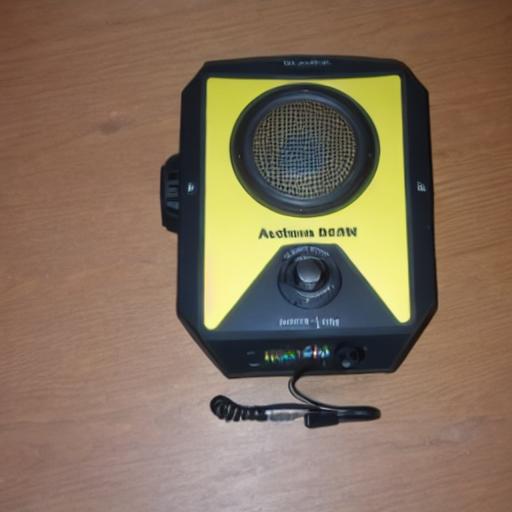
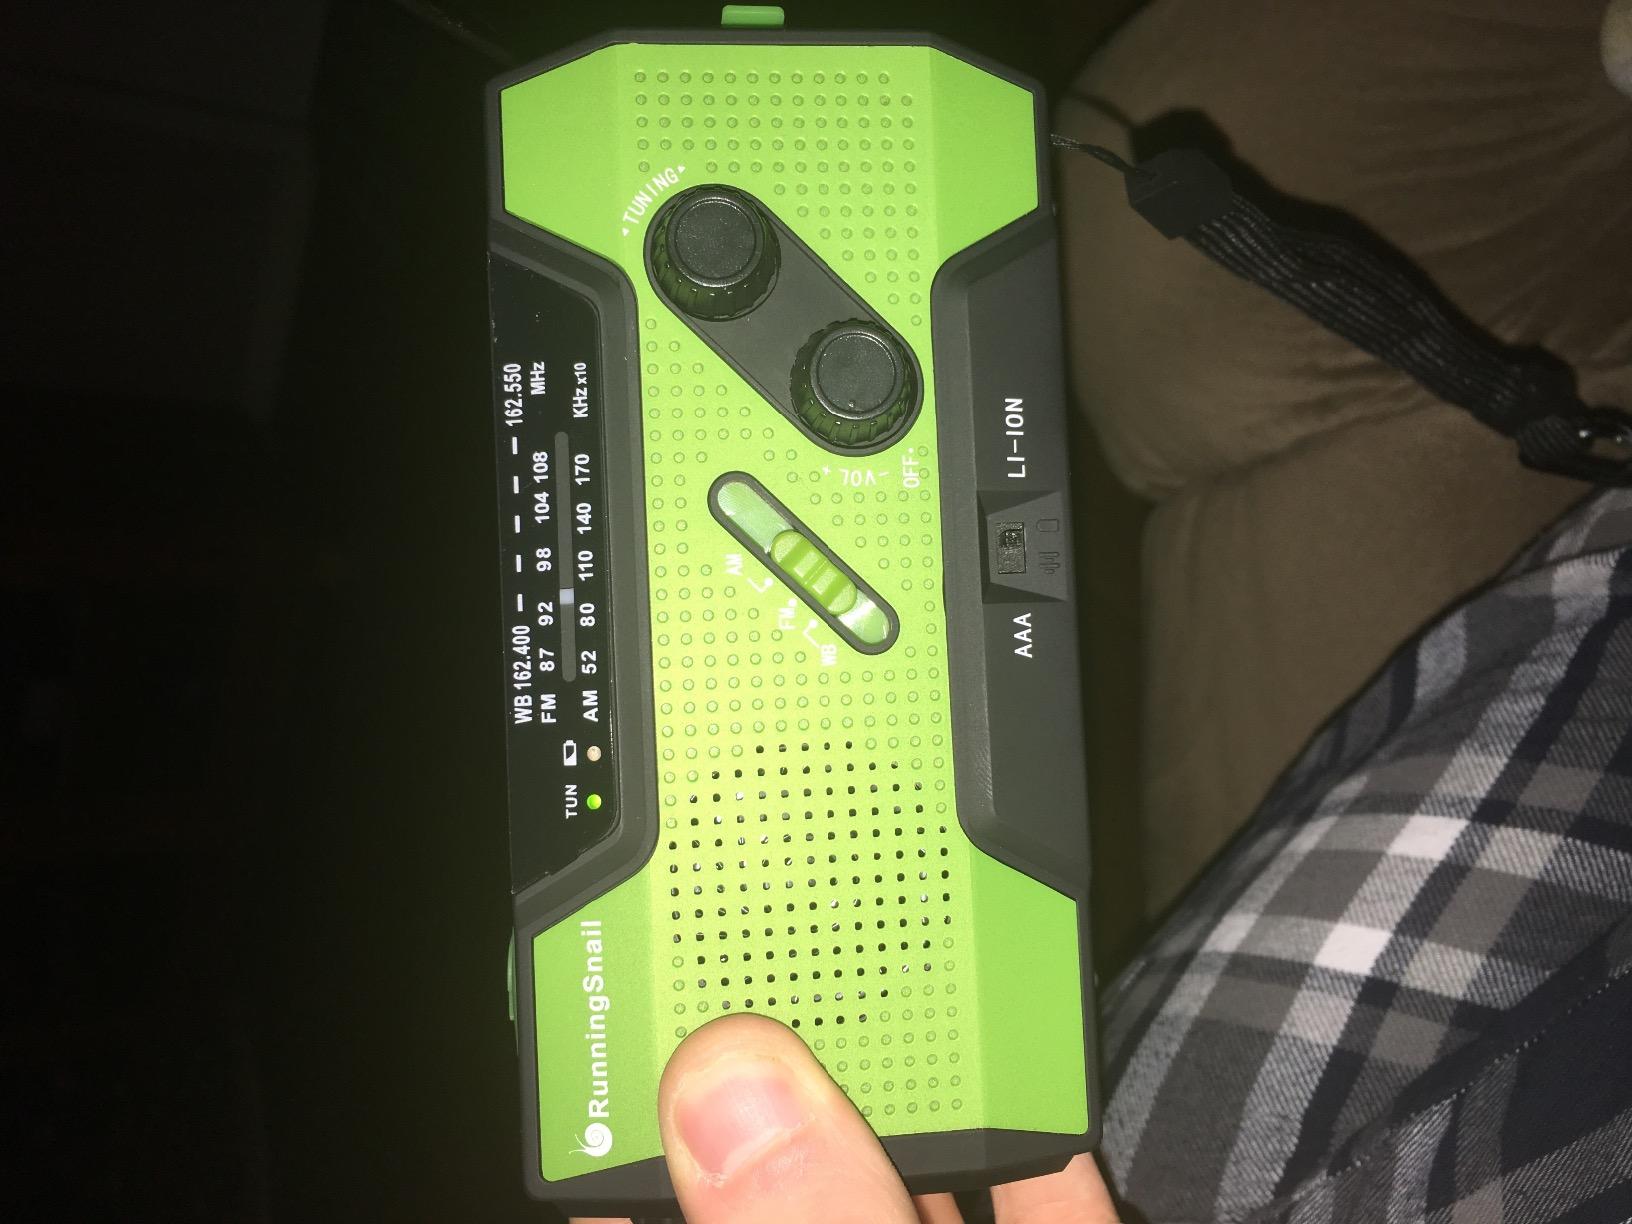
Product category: radio
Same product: no